Stuart Weitzman

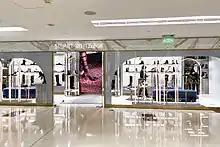
A Stuart Weitzman store in Beijing, China in 2021

In the late 1950s, Weitzman's father, Seymour Weitzman, and his older brother Warren opened a shoe factory in Haverhill, Massachusetts, called "Seymour Shoes". Weitzman began designing shoes for his father's business in the early 1960s.